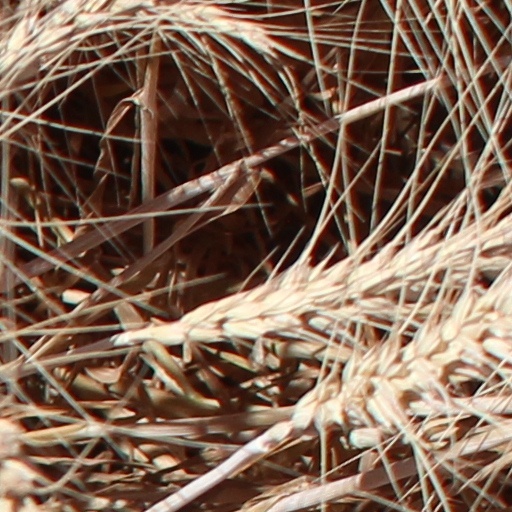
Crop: wheat